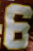
Number: 6